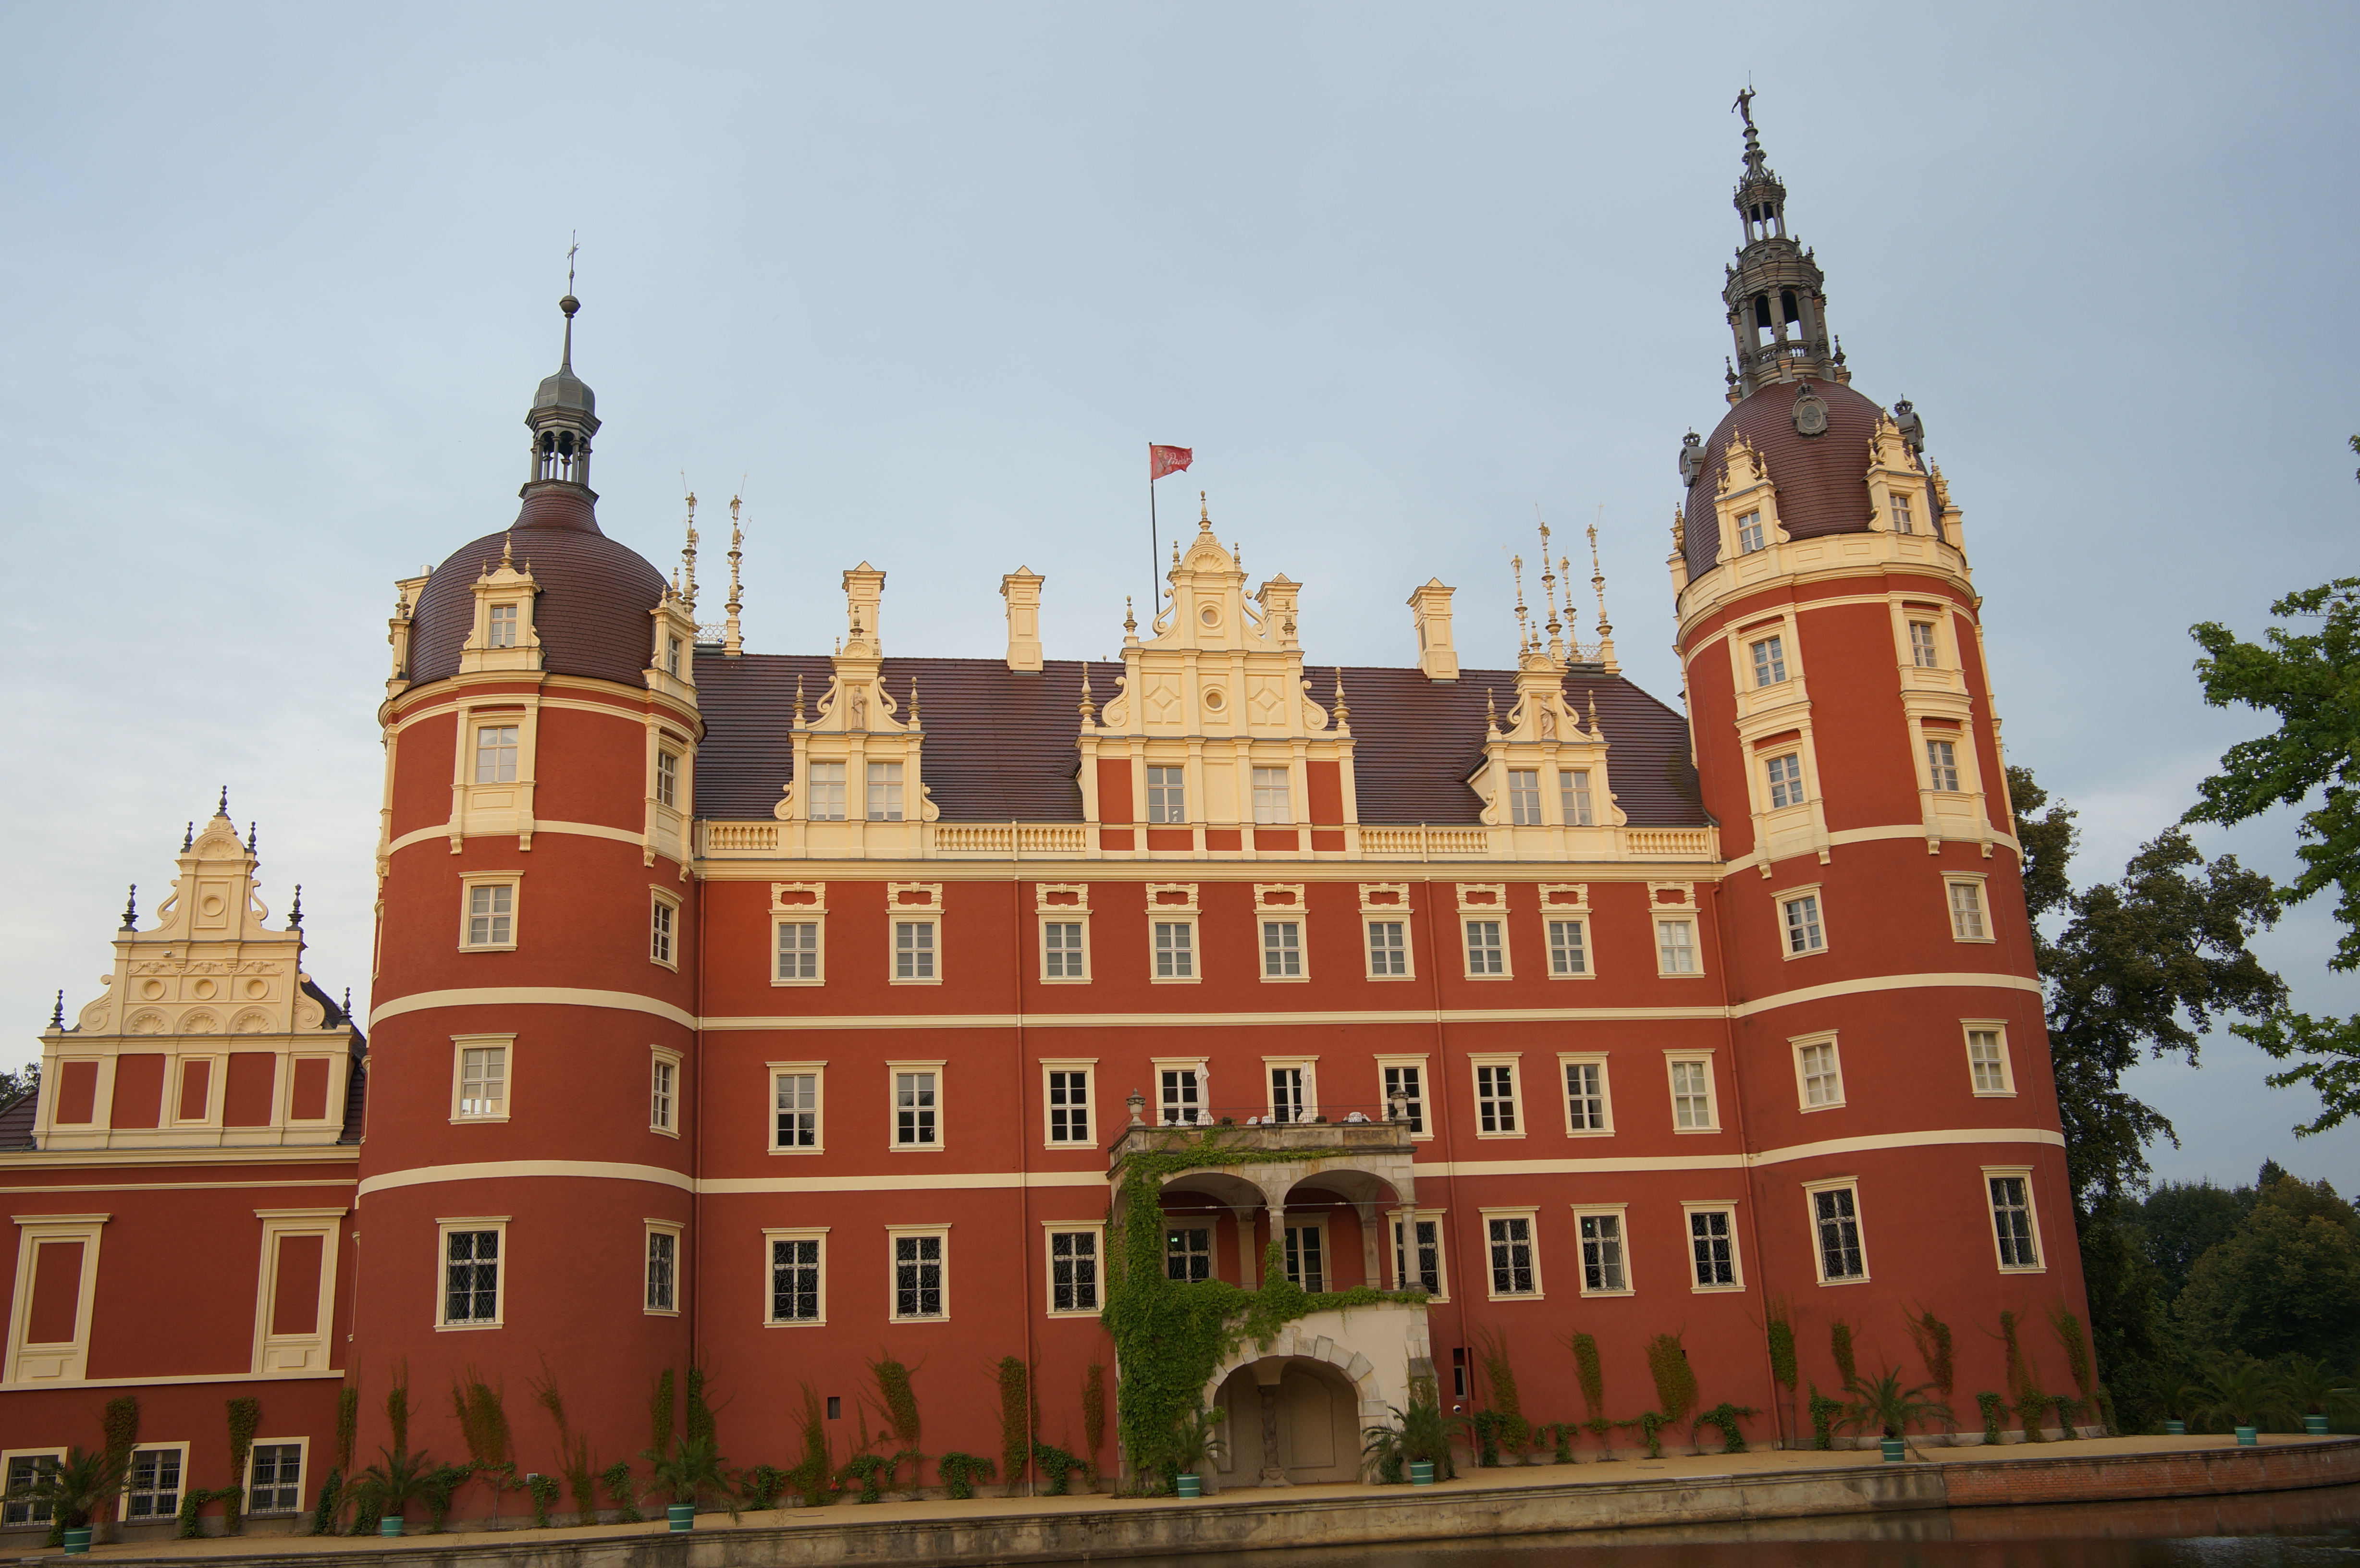
building, chateau, palace, castle, landmark, facade, tourism, 2016, germany, deutschland, samyang, sony, estate, nex, nex6, saxony, sachsen, 21mm, lenstagged, samyang21mm114umccse, samyang21mm, steffenzahn, badmuskau, tours, stately home, historic site